Patrick Mboma

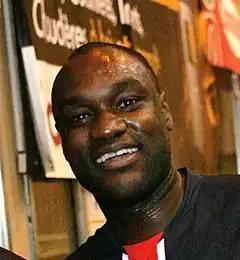
Mboma in 2008

Henri Patrick Mboma Dem (born 15 November 1970) is a Cameroonian former professional footballer who played as a striker. He is the fourth all-time top goal-scorer for the Cameroon national team.